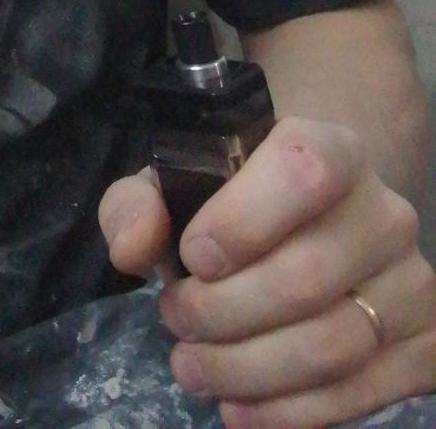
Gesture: no_gesture